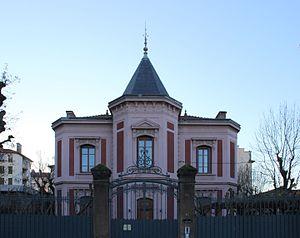
Montchat — /mɔ̃ʃa/ — est un quartier du 3ᵉ arrondissement de la commune française de Lyon. Il en forme la partie orientale. Il se termine à l'est par une butte limitrophe de Bron et jouxte, dans sa partie nord, Villeurbanne.